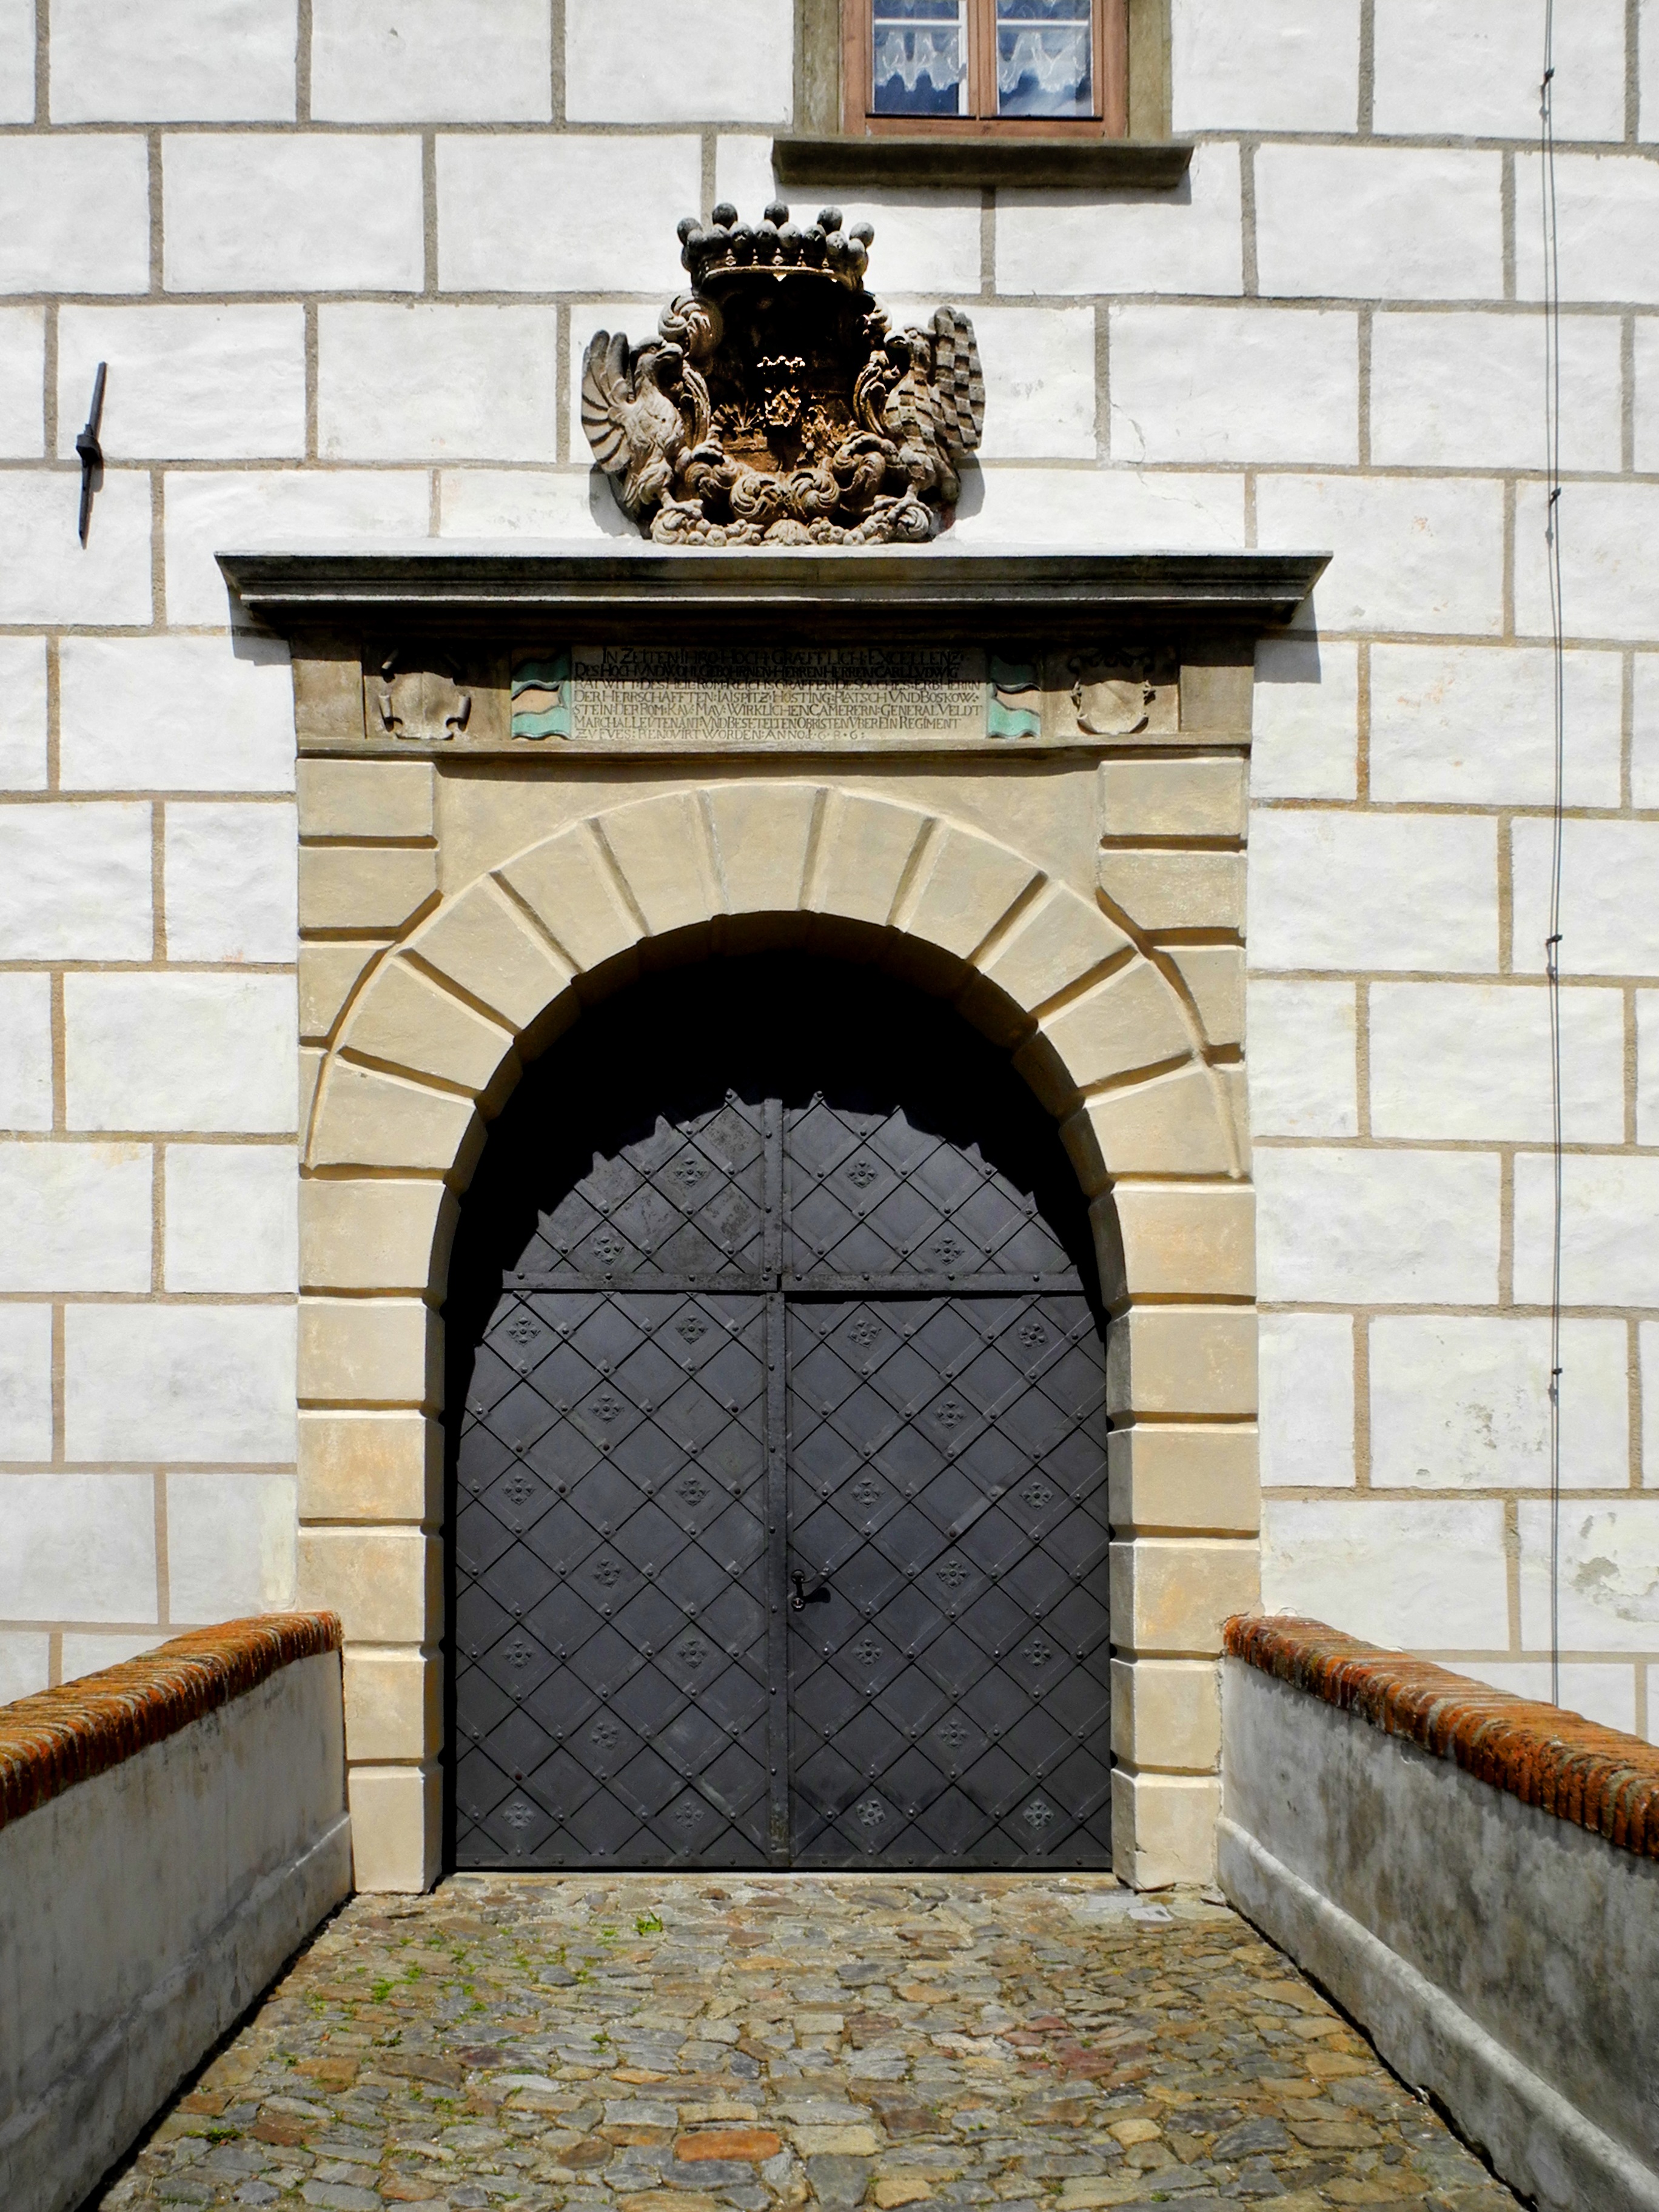
architecture, wood, building, home, wall, arch, cottage, castle, fireplace, facade, gate, brick, history, iron, hearth, flooring, banded doors